Artisans Angkor

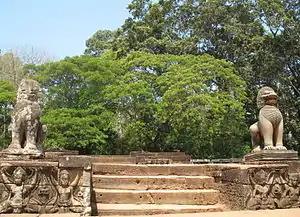
Two guardian lions at the Terrace of the Elephants in Angkor Thom, the one on the right was made by craftsmen from Artisans Angkor.

Artisans Angkor had set up as a training centre in order to bring back ancient Arts and Crafts of the Angkor region. Stone and wood carvings are the skills which are mostly renowned in the Siem Reap region as they recall the nearby pagodas and Angkor temples with their famous bas-relief carvings. Most temples in the region of Angkor that were built in the 11th-12th centuries have such carvings. Statues often represent famous characters of the Buddhism or Hinduism mythologies such as Buddha, Shiva and Vishnu, etc.